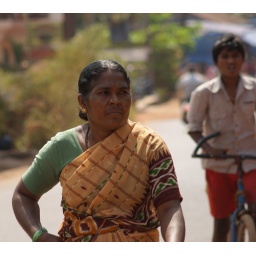
An Indian lady in traditional address walking on one of the main roads through Calangute, Goa.&amp;#169; Danny Hill